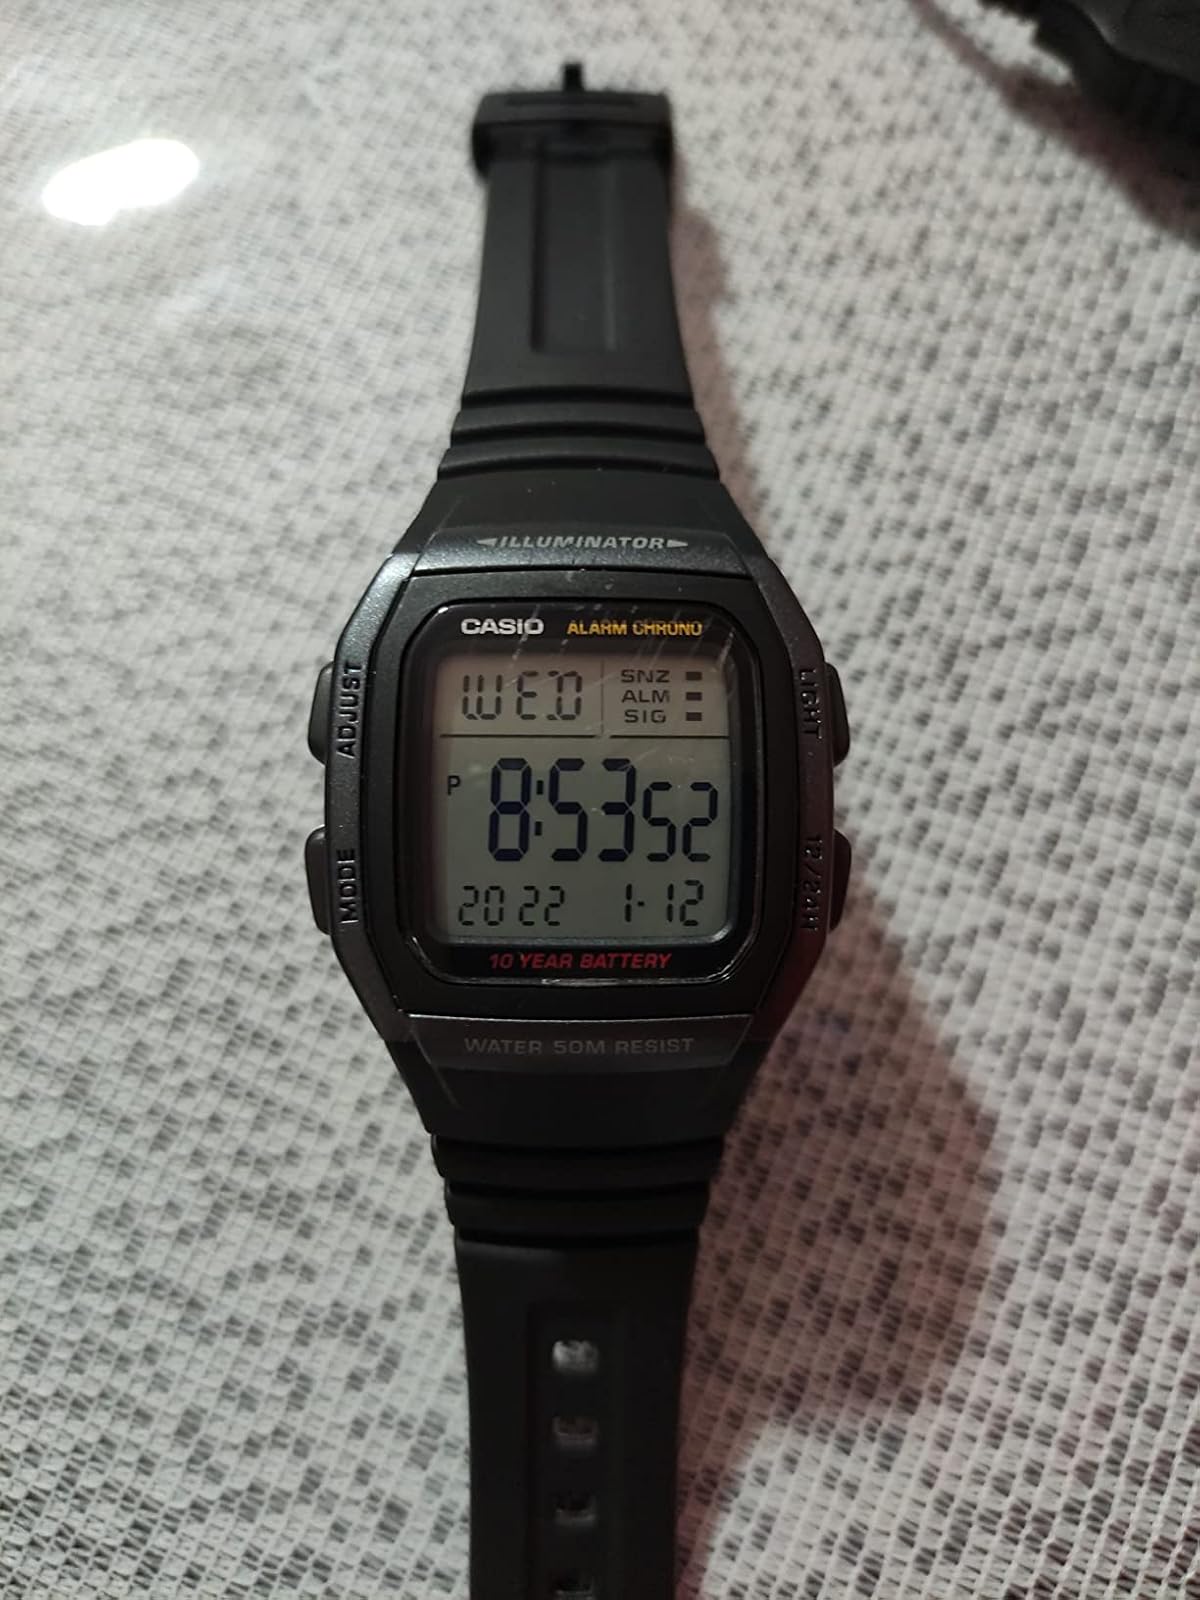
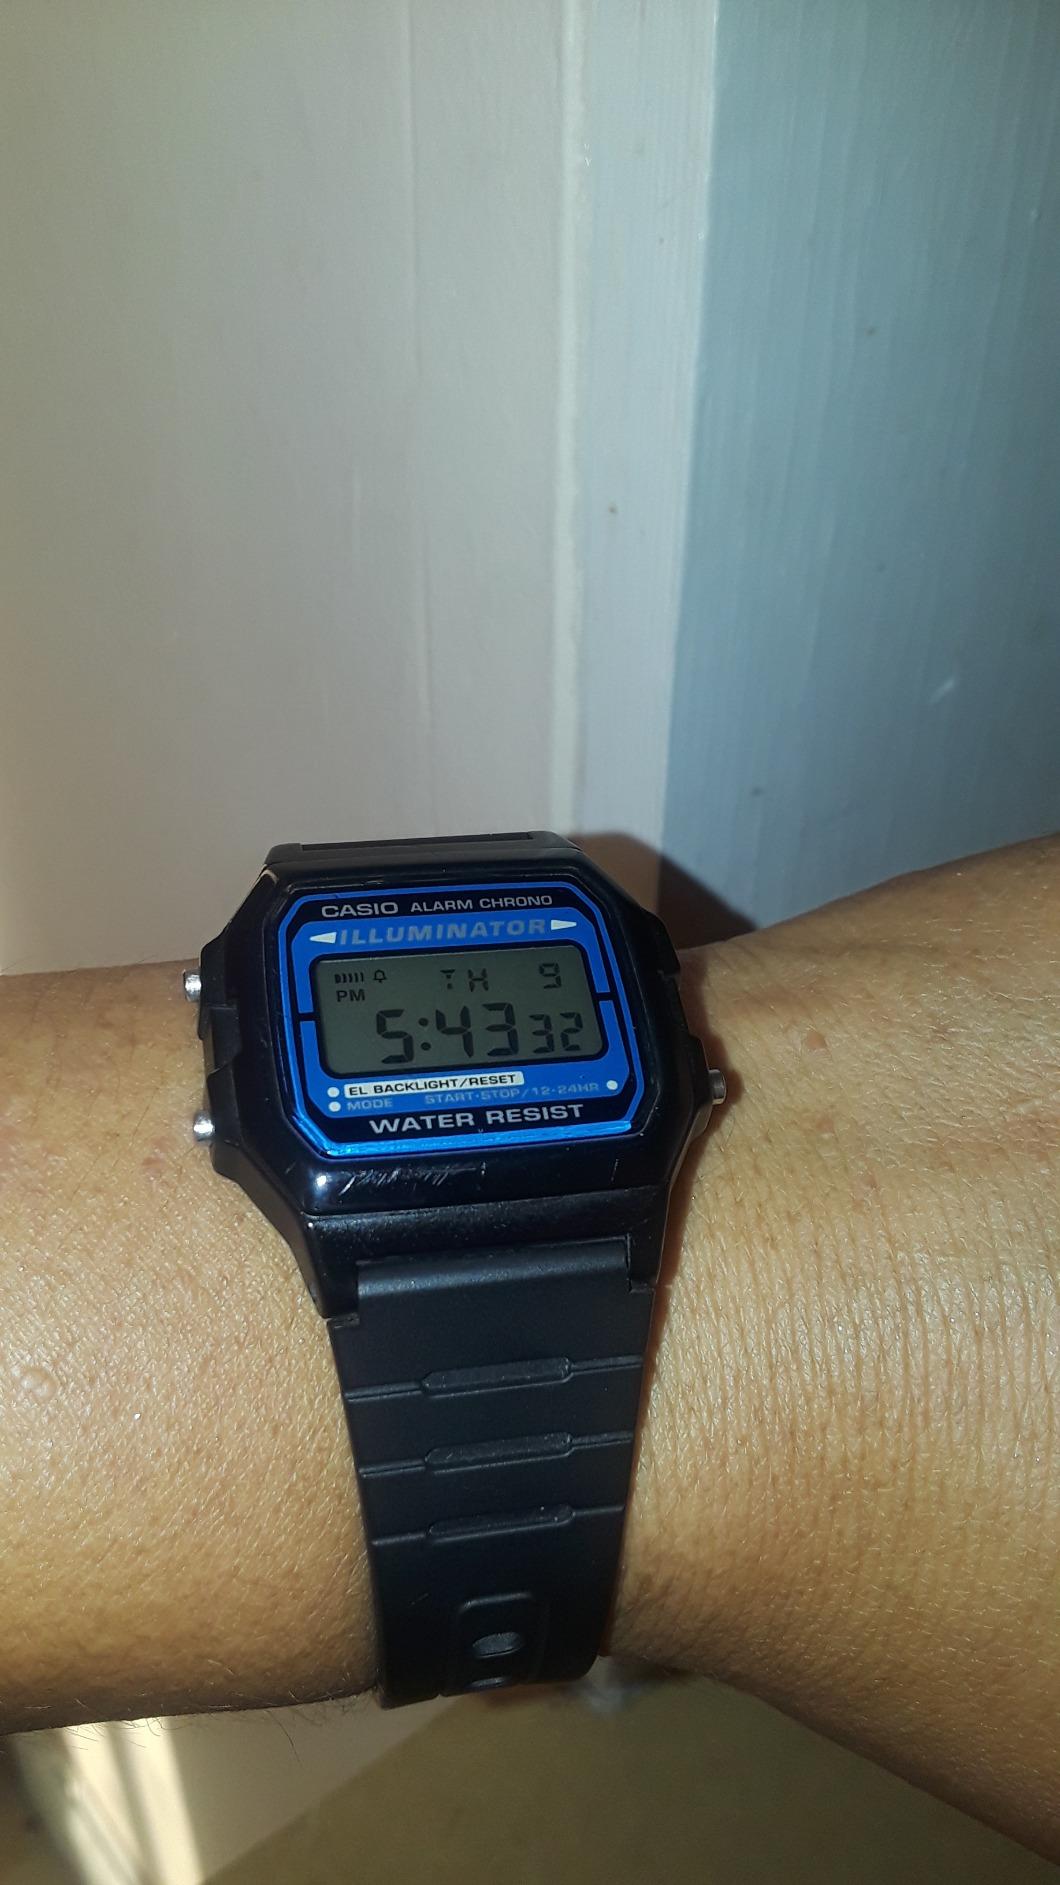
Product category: accessories_watch
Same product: no